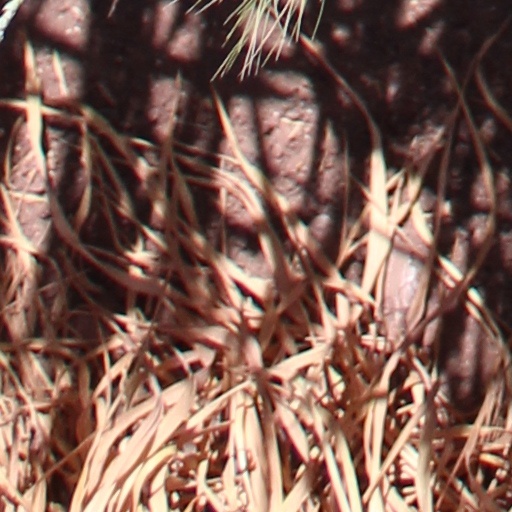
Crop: wheat